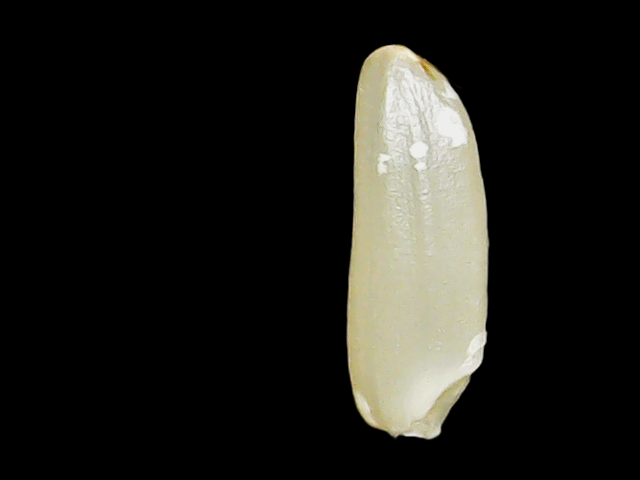
Rice variety: Binadhan12